Lambroughton

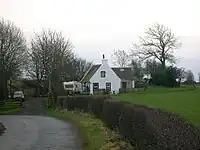

The Monk's or Mack's Well water runs into the Carmel beneath Kilmaurs Place. It is said that many years ago the local lord tried to prevent the local people from using the well. It dried up until the lord changed his mind, but has run continuously ever since.